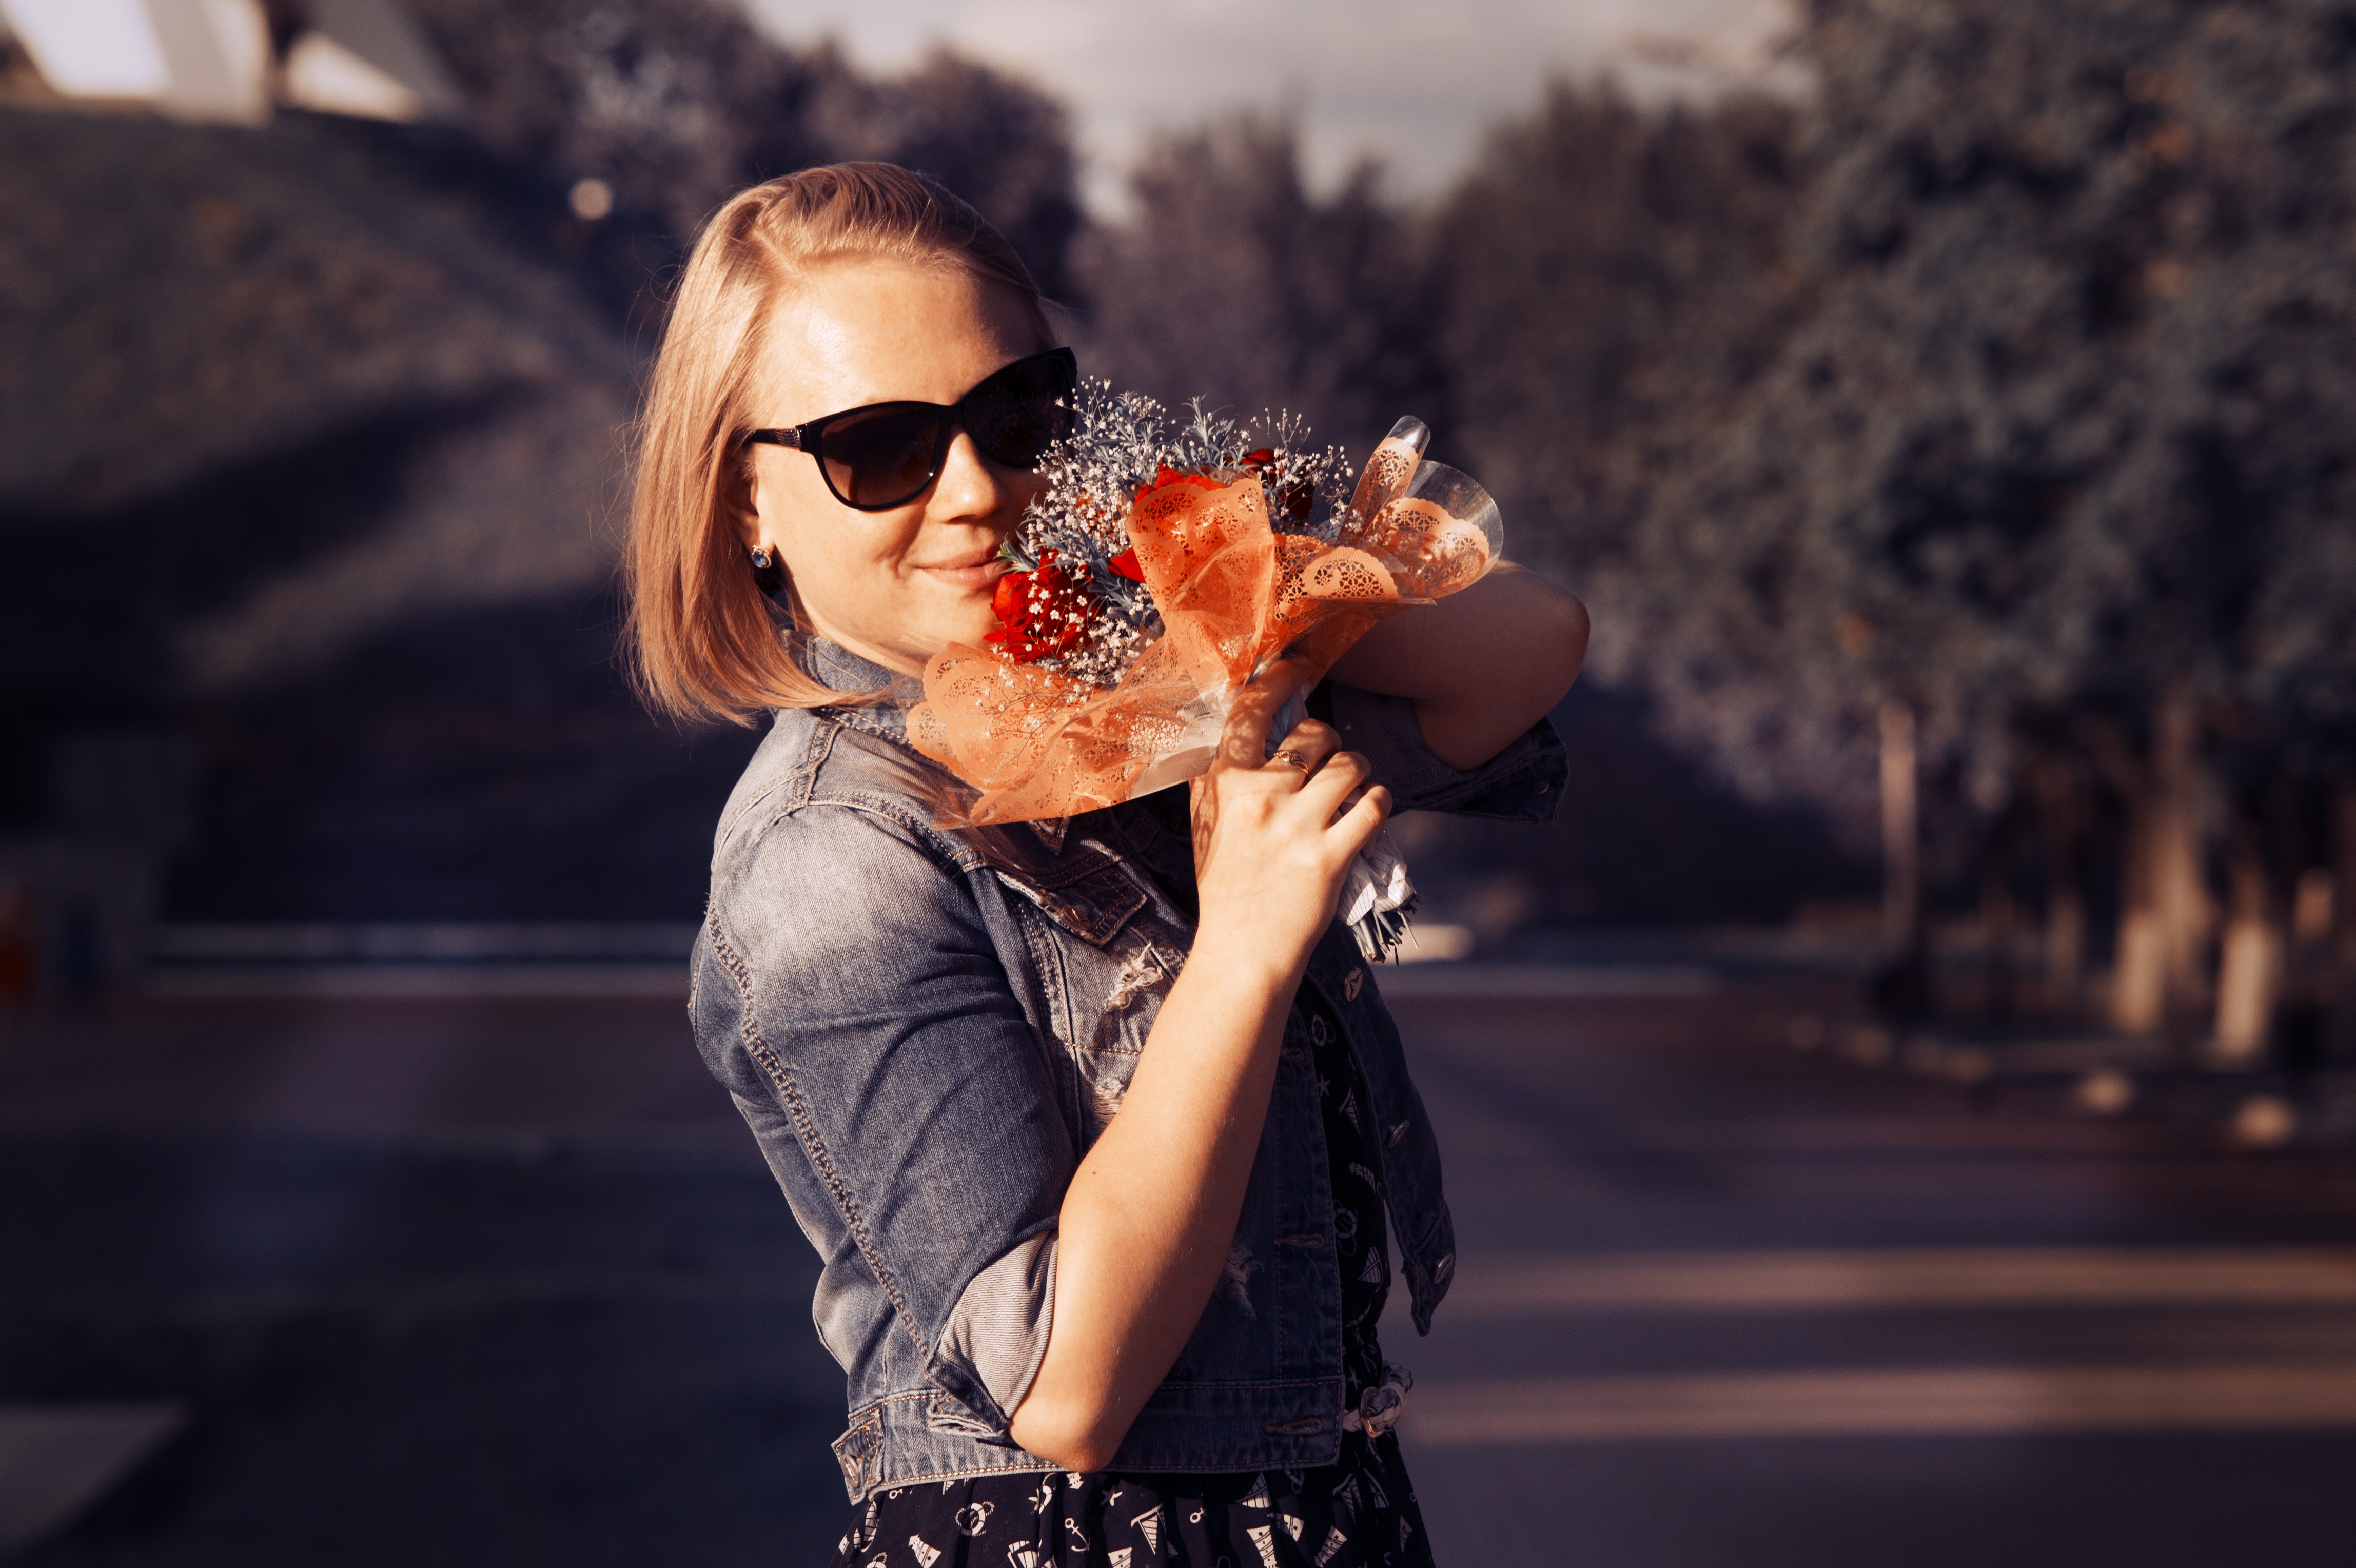
girl, woman, photography, summer, portrait, model, spring, romance, fashion, lady, flowers, dress, photograph, beauty, young woman, interaction, in the park, photo shoot, odor, portrait photography